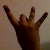
The image shows a hand gesture representing the number 8 in Indian Sign Language.